Solar eclipses on the Moon

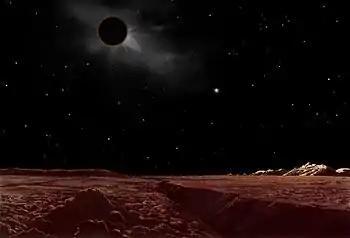
A painting by Lucien Rudaux showing how a solar eclipse might appear when viewed from the lunar surface.

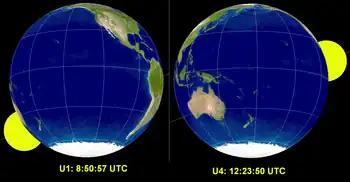
A simulation of the start and end of the August 28, 2007 lunar eclipse, viewed from the center of the Moon.

Solar eclipses on the Moon are caused when the planet Earth passes in front of the Sun and blocks its light. Viewers on Earth experience a lunar eclipse during a solar eclipse on the Moon.